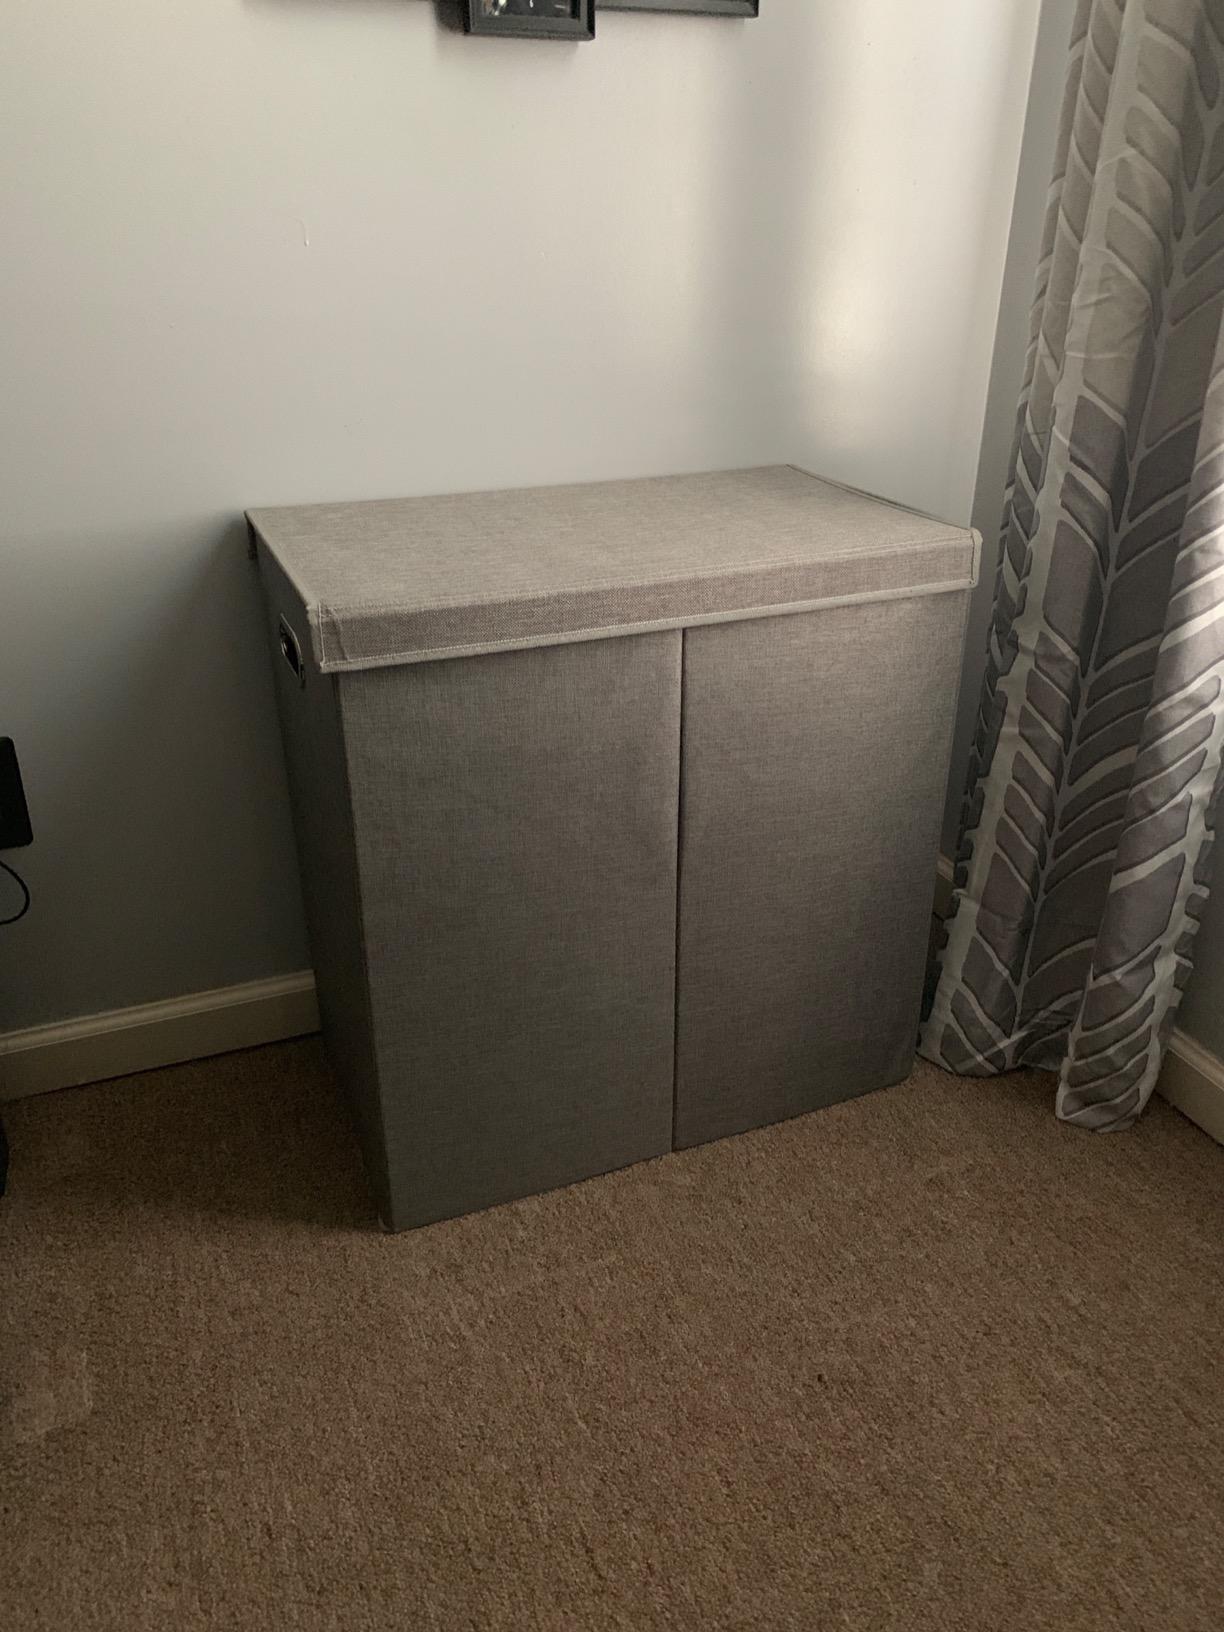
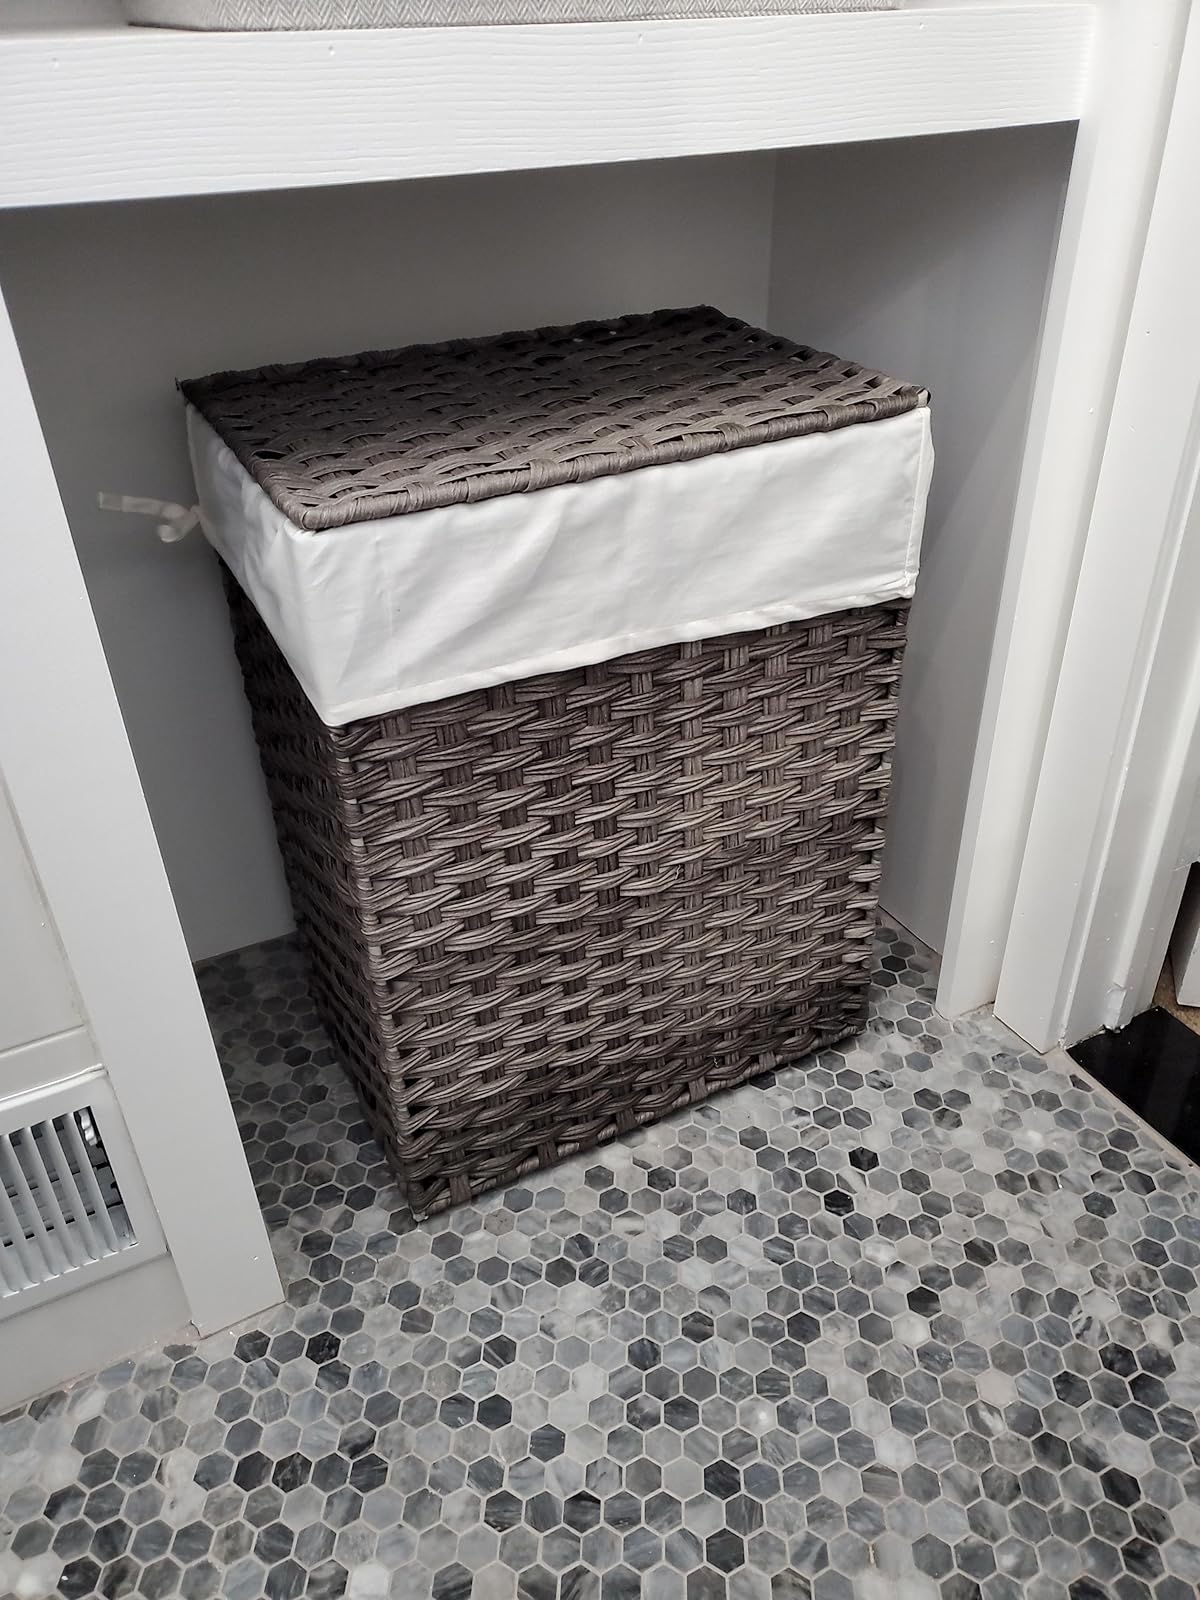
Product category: items_hamper
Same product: no